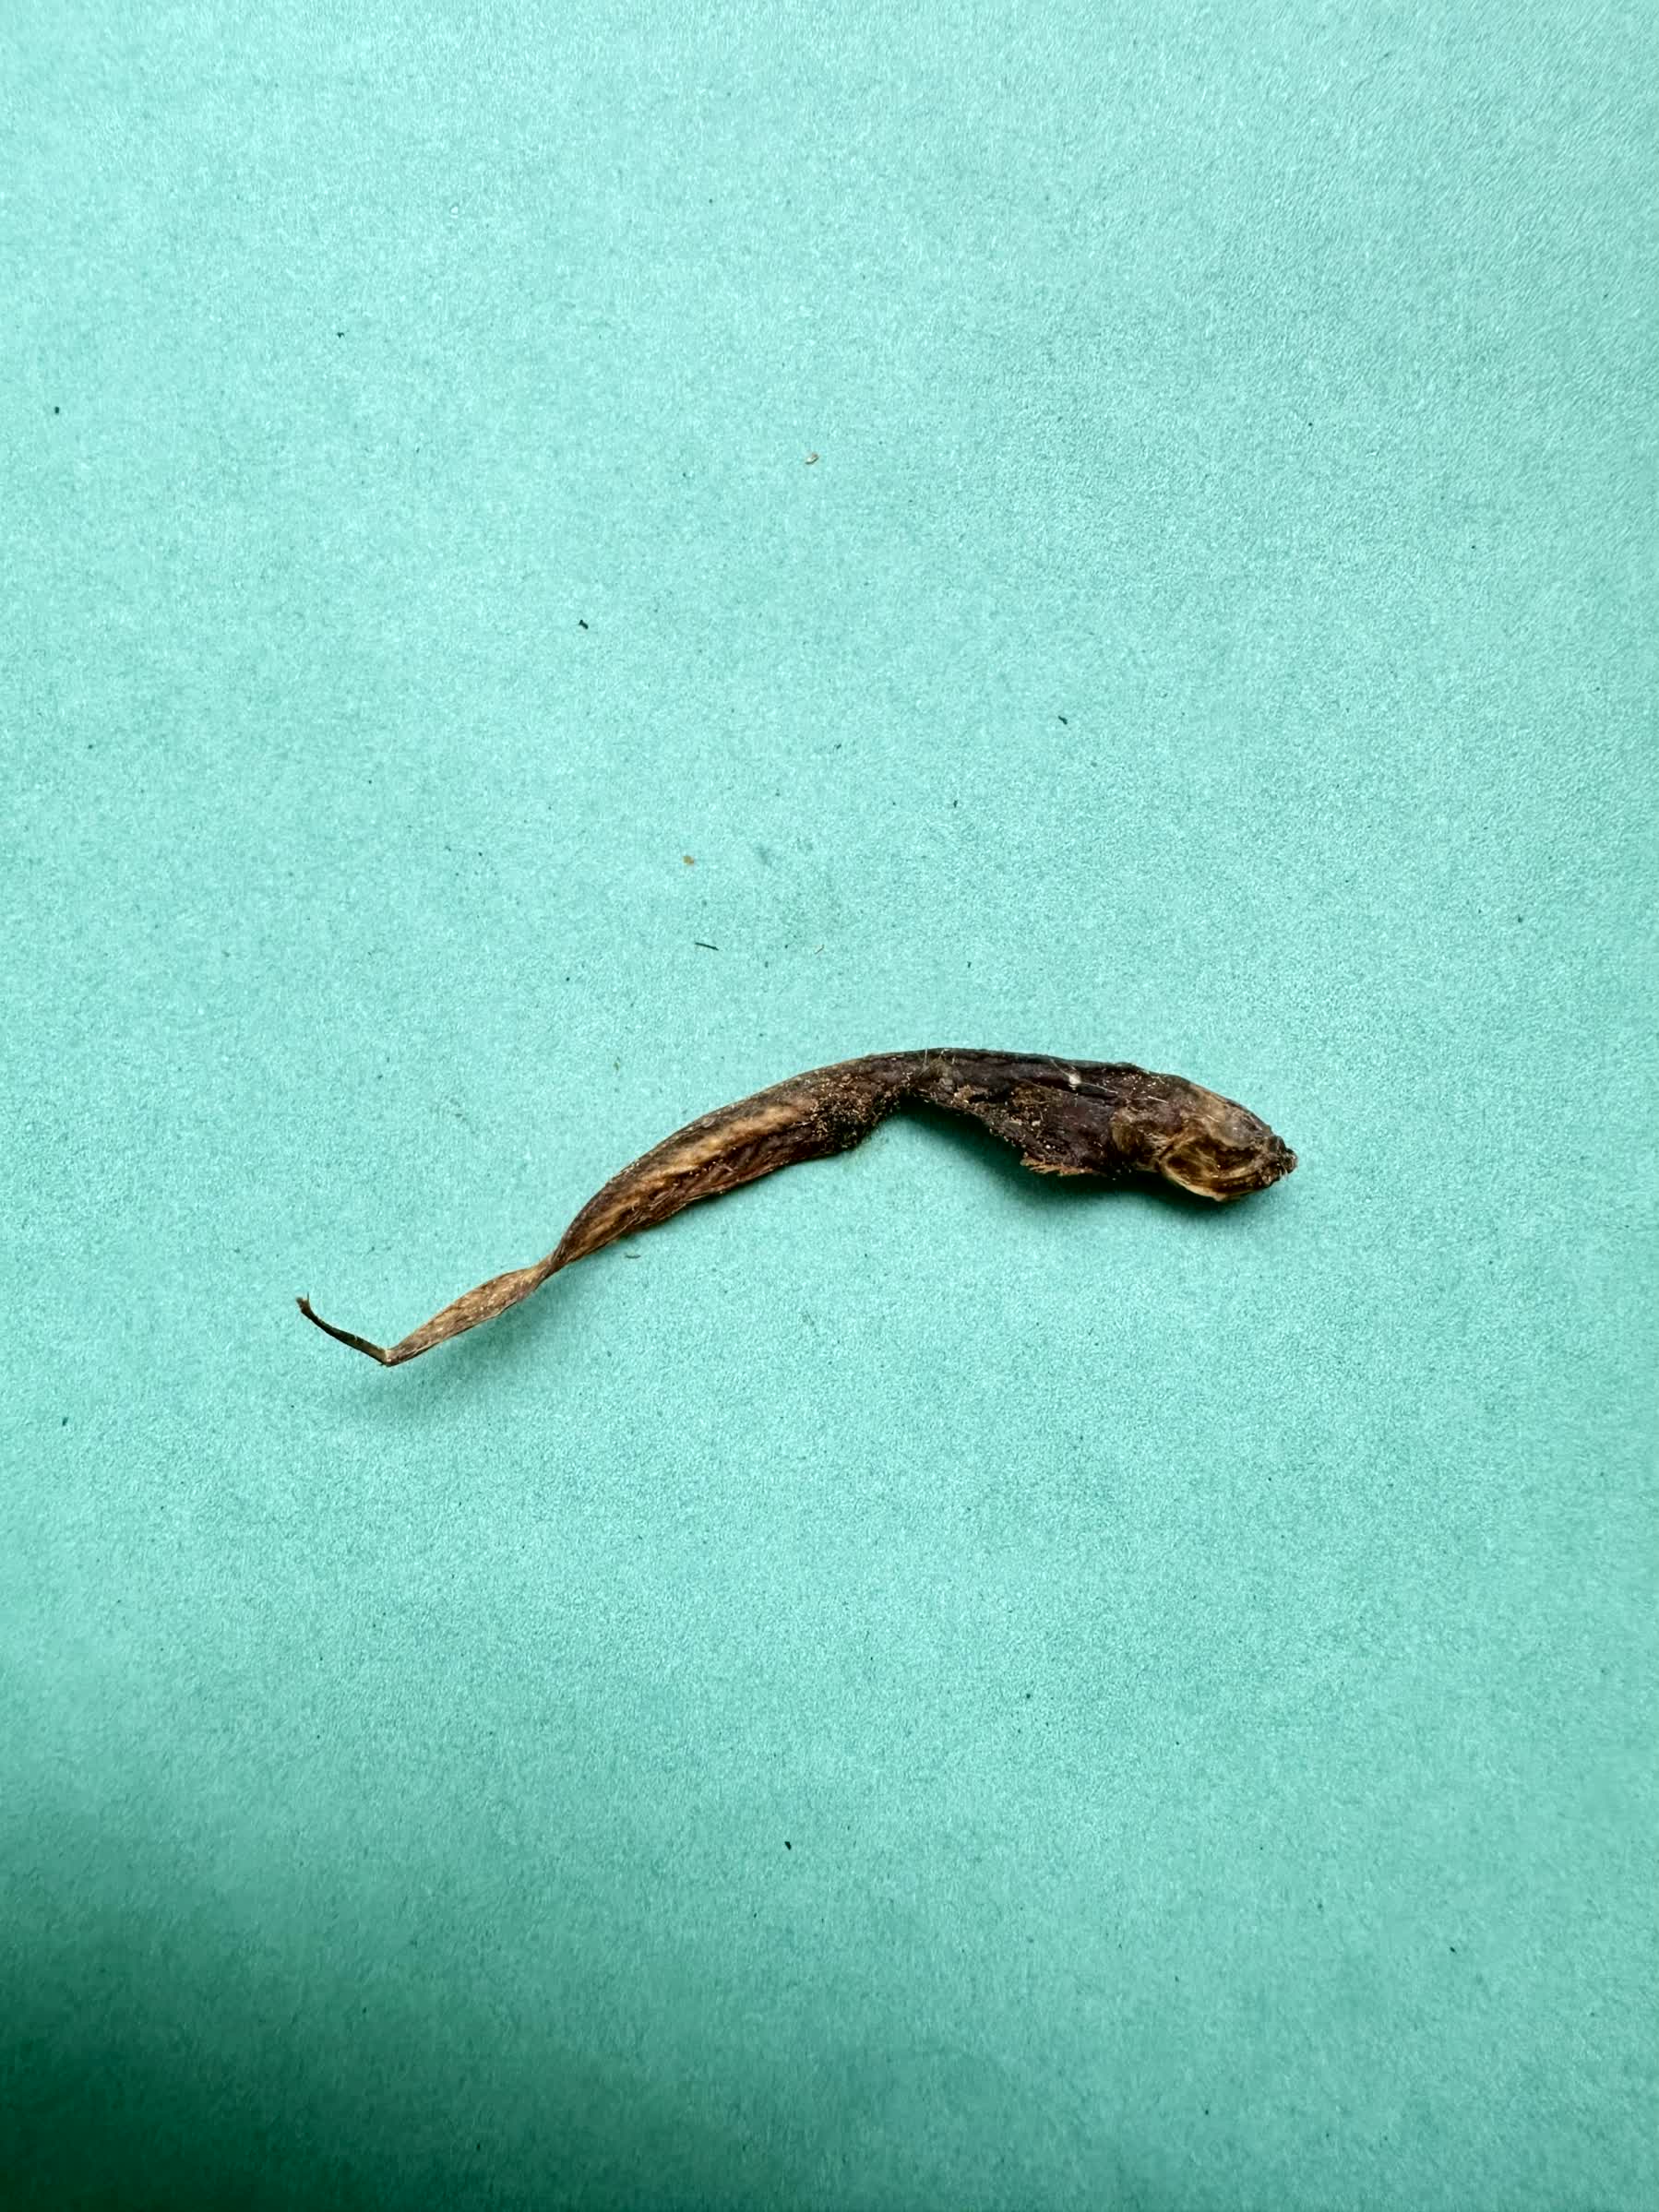
Species: Chewa